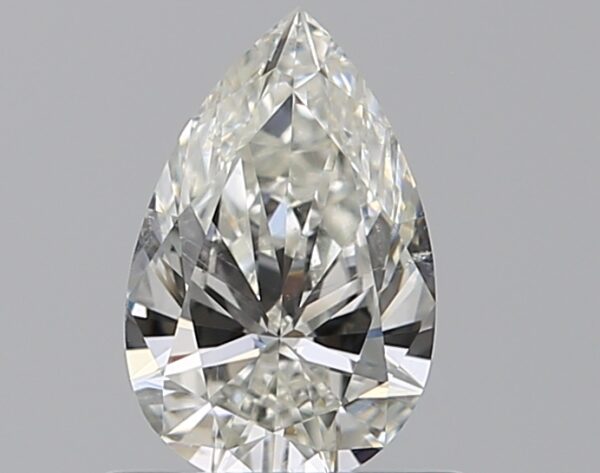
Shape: pear
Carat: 0.5
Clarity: SI1
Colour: I
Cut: VG
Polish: EX
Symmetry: VG
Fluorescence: F
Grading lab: GIA
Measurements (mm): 6.99 x 4.5 x 2.57